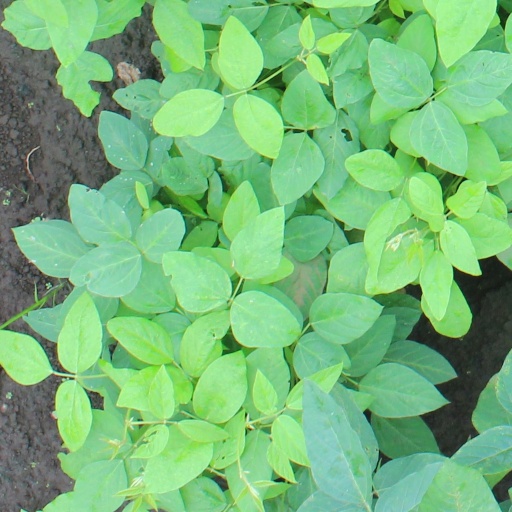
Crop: soybean